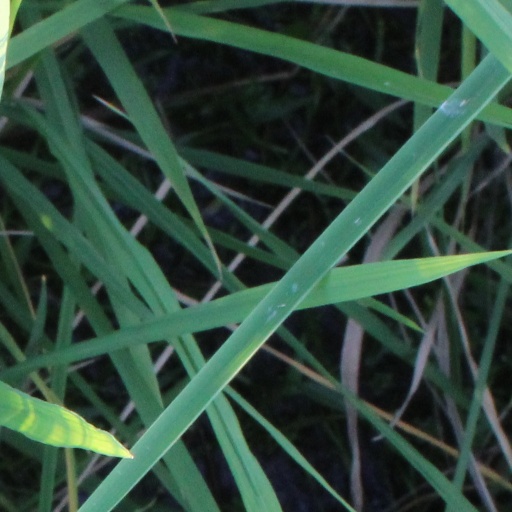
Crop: rice